Manufacturing

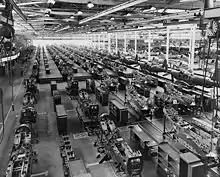
Bell Aircraft's assembly plant in Wheatfield, New York in 1944

The Industrial Revolution was the transition to new manufacturing processes in Europe and the United States from 1760 to the 1830s. This transition included going from hand production methods to machines, new chemical manufacturing and iron production processes, the increasing use of steam power and water power, the development of machine tools and the rise of the mechanized factory system. The Industrial Revolution also led to an unprecedented rise in the rate of population growth. Textiles were the dominant industry of the Industrial Revolution in terms of employment, value of output and capital invested. The textile industry was also the first to use modern production methods. Rapid industrialization first began in Britain, starting with mechanized spinning in the 1780s, with high rates of growth in steam power and iron production occurring after 1800. Mechanized textile production spread from Great Britain to continental Europe and the United States in the early 19th century, with important centres of textiles, iron and coal emerging in Belgium and the United States and later textiles in France.